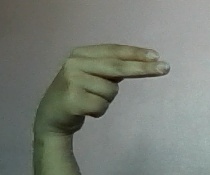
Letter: ain